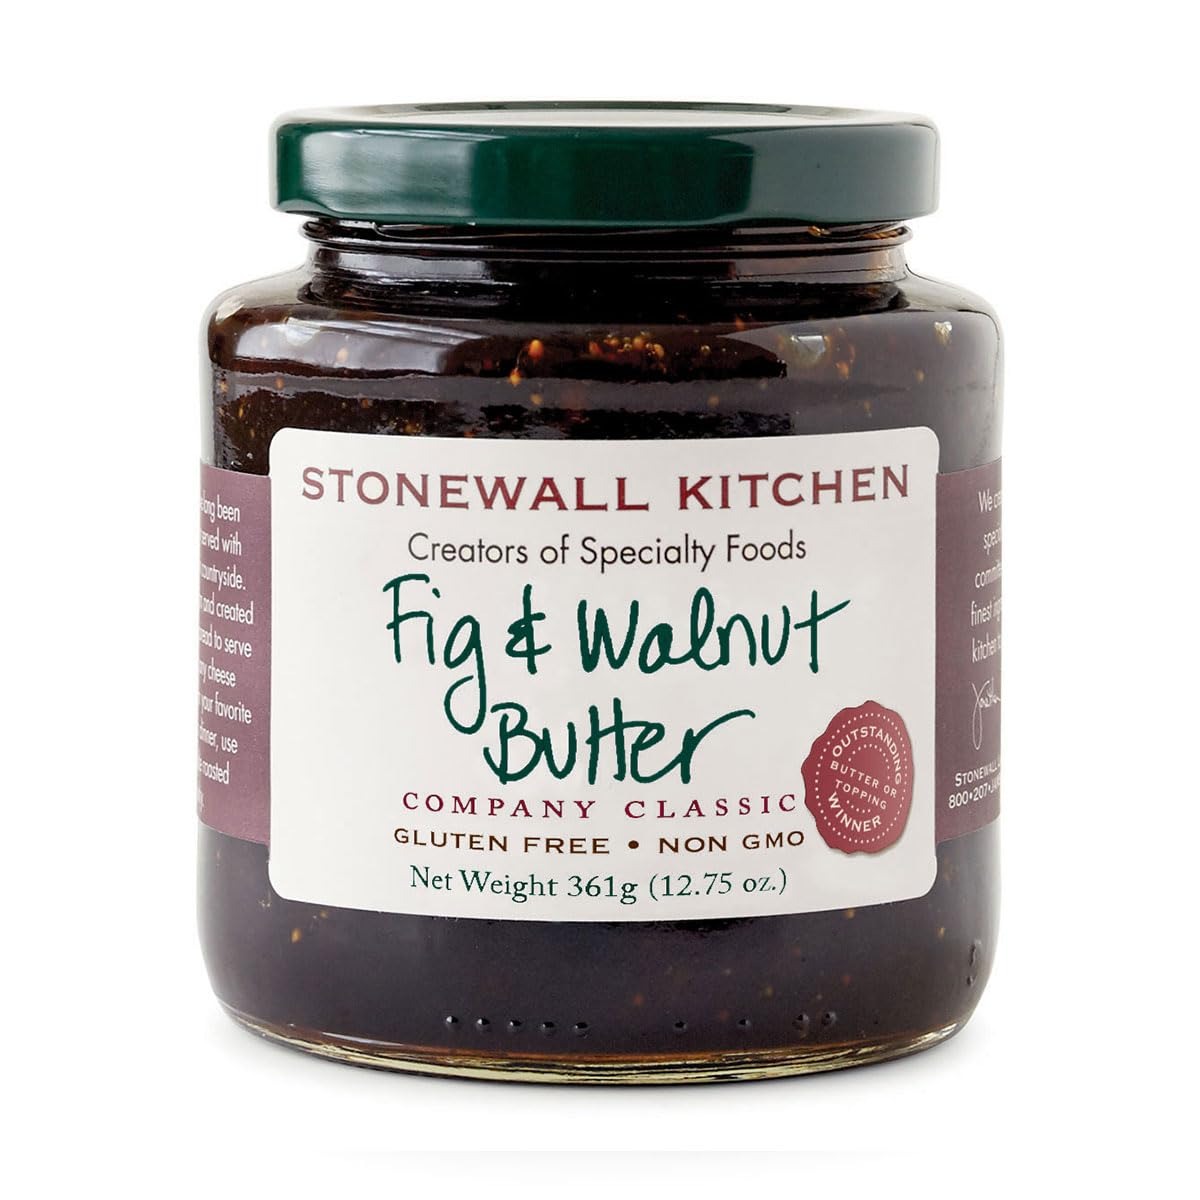
Item Name: Stonewall Kitchen Fig and Walnut Butter, 12.75 Ounces
Bullet Point 1: Stonewall Kitchen Fig and Walnut Butter, 12.75 Ounces
Bullet Point 2: Made from delicious, sweet figs and tasty walnuts
Bullet Point 3: Spread our Fig & Walnut Butter atop bruschetta with crumbled blue cheese
Bullet Point 4: Perfect atop ice cream, cake, pancakes, waffles or French toast
Bullet Point 5: Stonewall Kitchen Family of Brands: Our award winning line of gourmet food, home goods, and gifts are loved around the world. Featuring brands such as Legal Sea Foods, Michel Design Works, Montebello, Napa Valley Naturals, Stonewall Home, Stonewall Kitchen, Urban Accents, Vermont Coffee Company, Vermont Village, and Village Candle
Bullet Point 6: About Us: It all started in 1991 at a local farmers' market with a few dozen items that we'd finished hand-labeling only hours before. Fast-forward to today and Stonewall Kitchen is now home to an ever-growing family of like-minded lifestyle brands! Expertly made with premium ingredients, our products are the result of decades spent dreaming up, testing and producing only the very best in specialty foods and fine home living.
Value: 12.75
Unit: Ounce

Price: 10.29